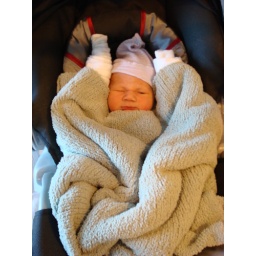
All bundled up in my car seat and ready to go home